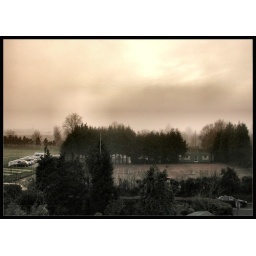
From my bedroom window in Wokingham